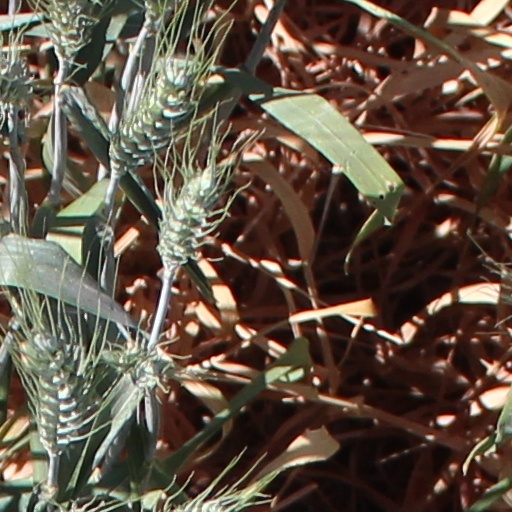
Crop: wheat